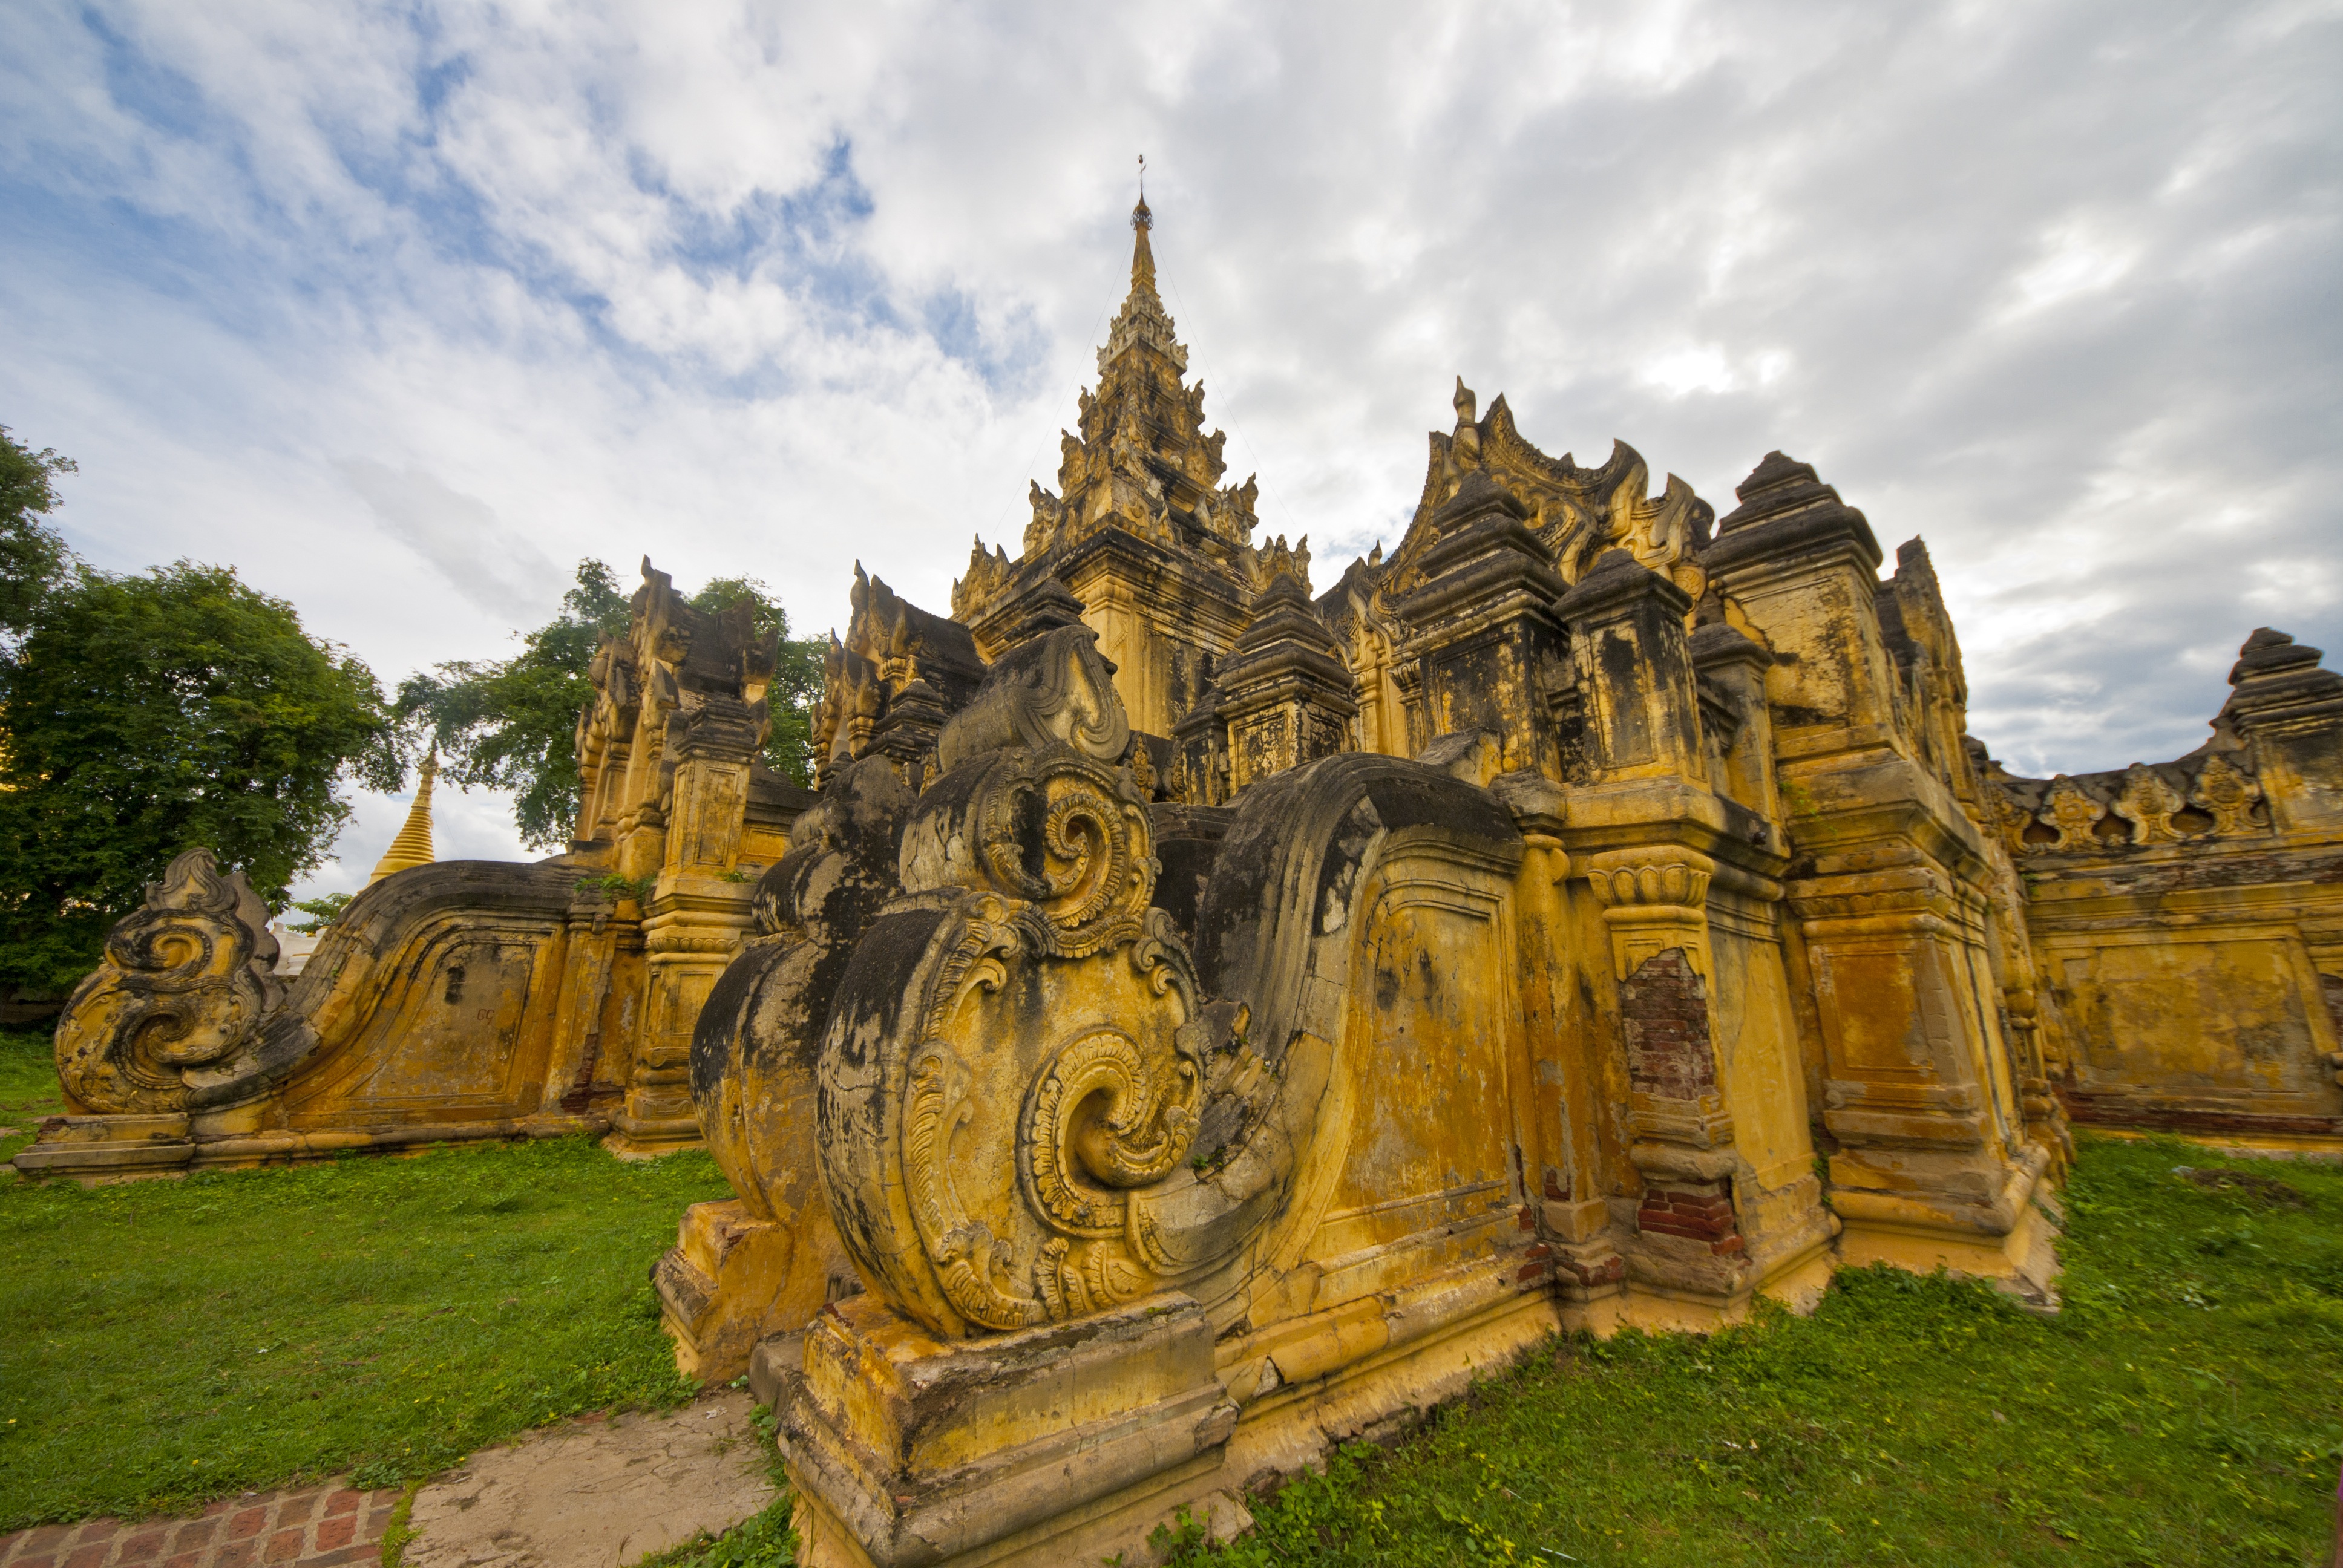
building, palace, travel, asia, landmark, place of worship, sculpture, temple, ruins, monastery, wat, myanmar, burma, hindu temple, historic site, ancient history